Sultanate of Jailolo

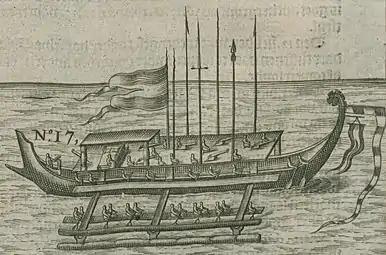
A royal kora-kora from northern Maluku, 1601.

Prince Doa and the Ternate princess had a son whose personal name is unclear but who later appeared as the Raja Jailolo. He was a man of some ability who married a stepdaughter of Sultan Hamza of Ternate. This prince took part on the side of the rebels in the Great Ambon War where dissatisfied Malukans fought the monopolistic Dutch East India Company from 1651 to 1656. He served as the foremost adviser for the Ternatan rebel prince Kalamata who tried to gain power with the help of the Makassarese and briefly resided in Jailolo in 1652–1653. At the close of this war, that ravaged parts of Central Maluku extensively, Raja Jailolo was captured by a Dutch officer off the coast of Buru Island in 1656. Together with 25 followers he was killed in cold blood and thrown into the sea. He left a son called Kaicili Alam who inherited the claim to be Raja Jailolo. Alam was an apt figure who held the function of "Gogugu" (first minister) in Ternate and married Mahir Gam-ma-lamo, a daughter of Sultan Mandar Syah. The Sultan of Tidore, Saifuddin, believed that four Malukan kingdoms were necessary to restore the region to its old prosperity. He therefore asked the Dutch Governor Padtbrugge to enthrone Alam as Sultan Jailolo. However, Alam died in 1684 and ideas of a restoration were put to rest for a century. The old possessions of Jailolo on Halmahera continued to be administered by Ternate, now securely under Dutch colonial tutelage. According to one source the last "Kolano" was a person called Doa who was deposed by the local grandees due to mismanagement. He then fled to Ternate where he died around 1715. After this, the Ternatan court did not appoint any new "Kolano" but charged the foremost village leader with the governing tasks. However, local genealogies identify a large number of descendants of the old sultans up to modern times. A person called Giolo turned up in England around 1692 and claimed to be a son of the King of Jailolo. According to his story, he and his parents were captured by pirates and enslaved by a ruler of Tomini on Sulawesi. In fact, Giolo appears to have been a Filipino slave who claimed royal connections.